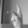
ASL letter: K